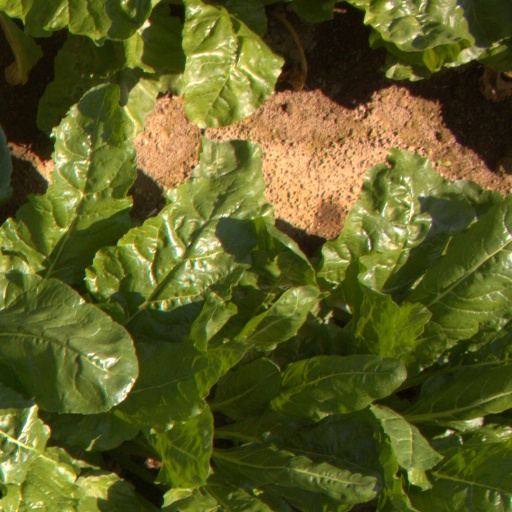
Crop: sugar beet